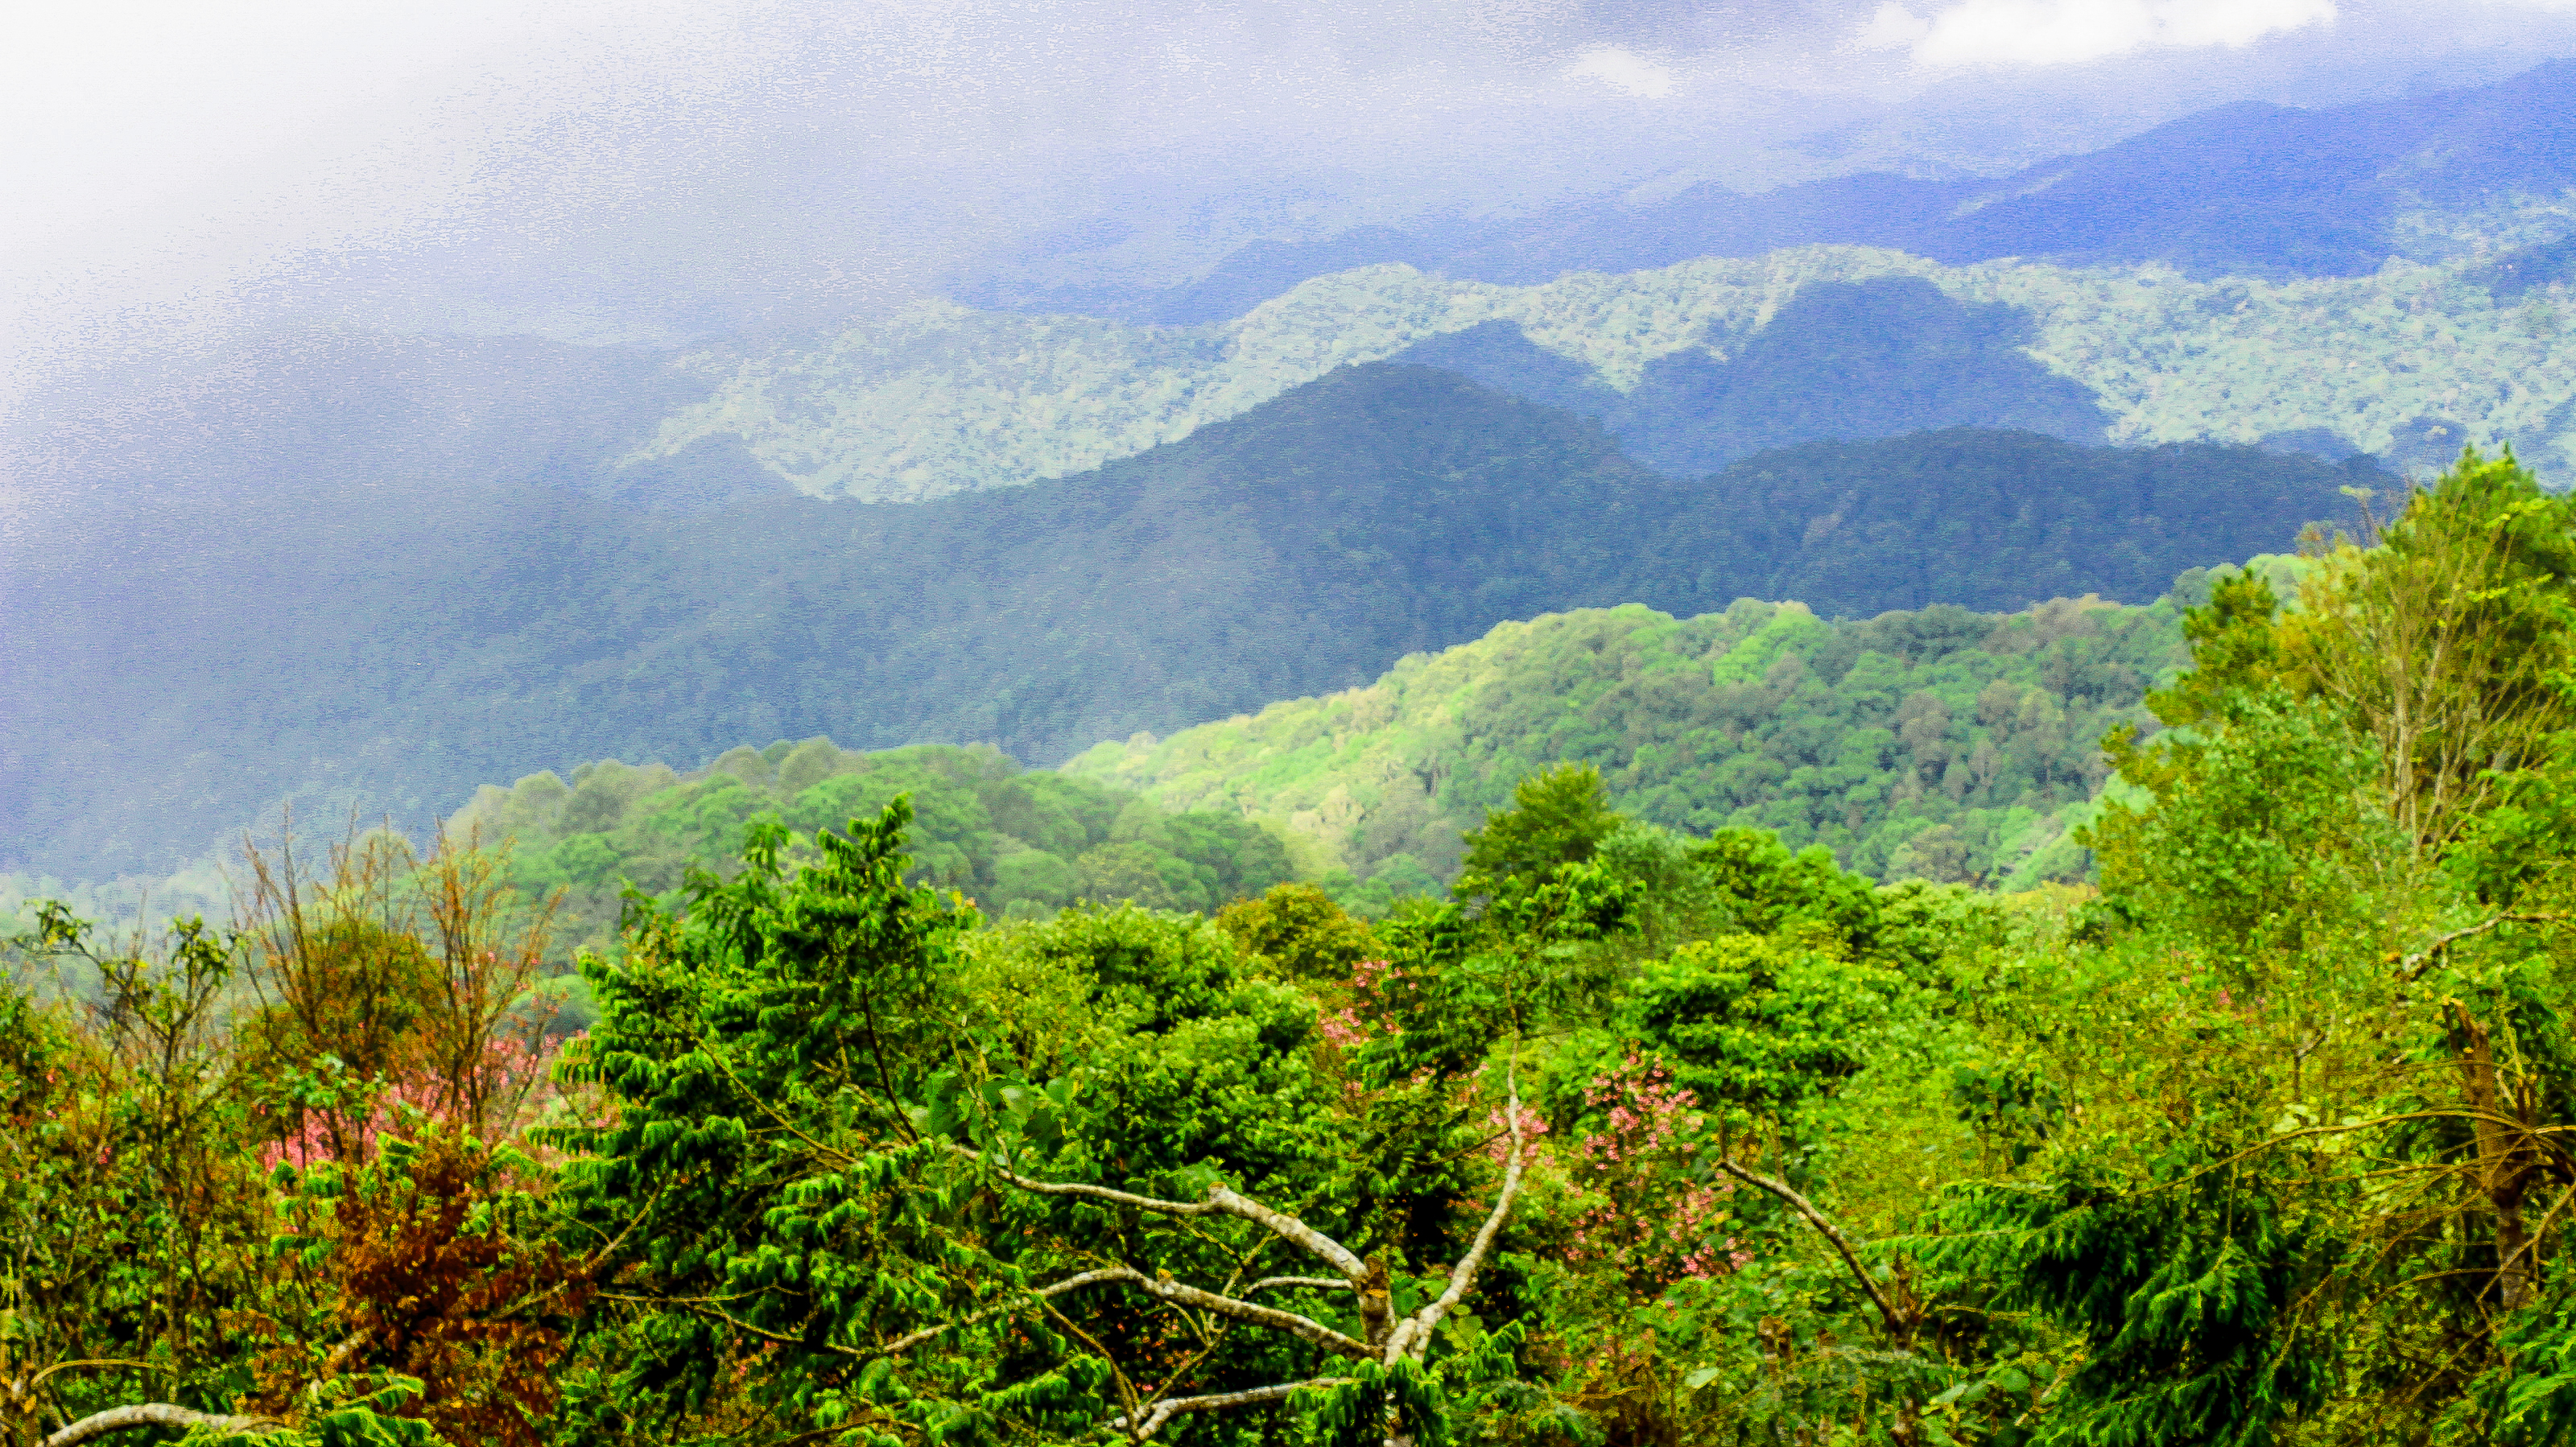
background, blue, chae, cliff, cloud, colorful, kewfin, lampang, landscape, light, morning, mountain, national, natural, nature, park, point, sky, son, thailand, top, travel, view, white, yellow, vegetation, mountainous landforms, hill station, natural landscape, highland, green, nature reserve, natural environment, hill, wilderness, ridge, jungle, forest, rainforest, atmospheric phenomenon, biome, tropical and subtropical coniferous forests, mount scenery, valdivian temperate rain forest, mountain range, tree, leaf, old growth forest, national park, plant community, grassland, valley, grass, plant, temperate broadleaf and mixed forest, wildlife, terrain, tourism